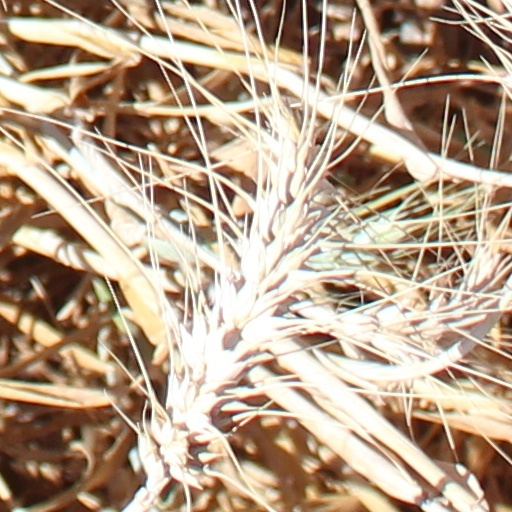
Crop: wheat